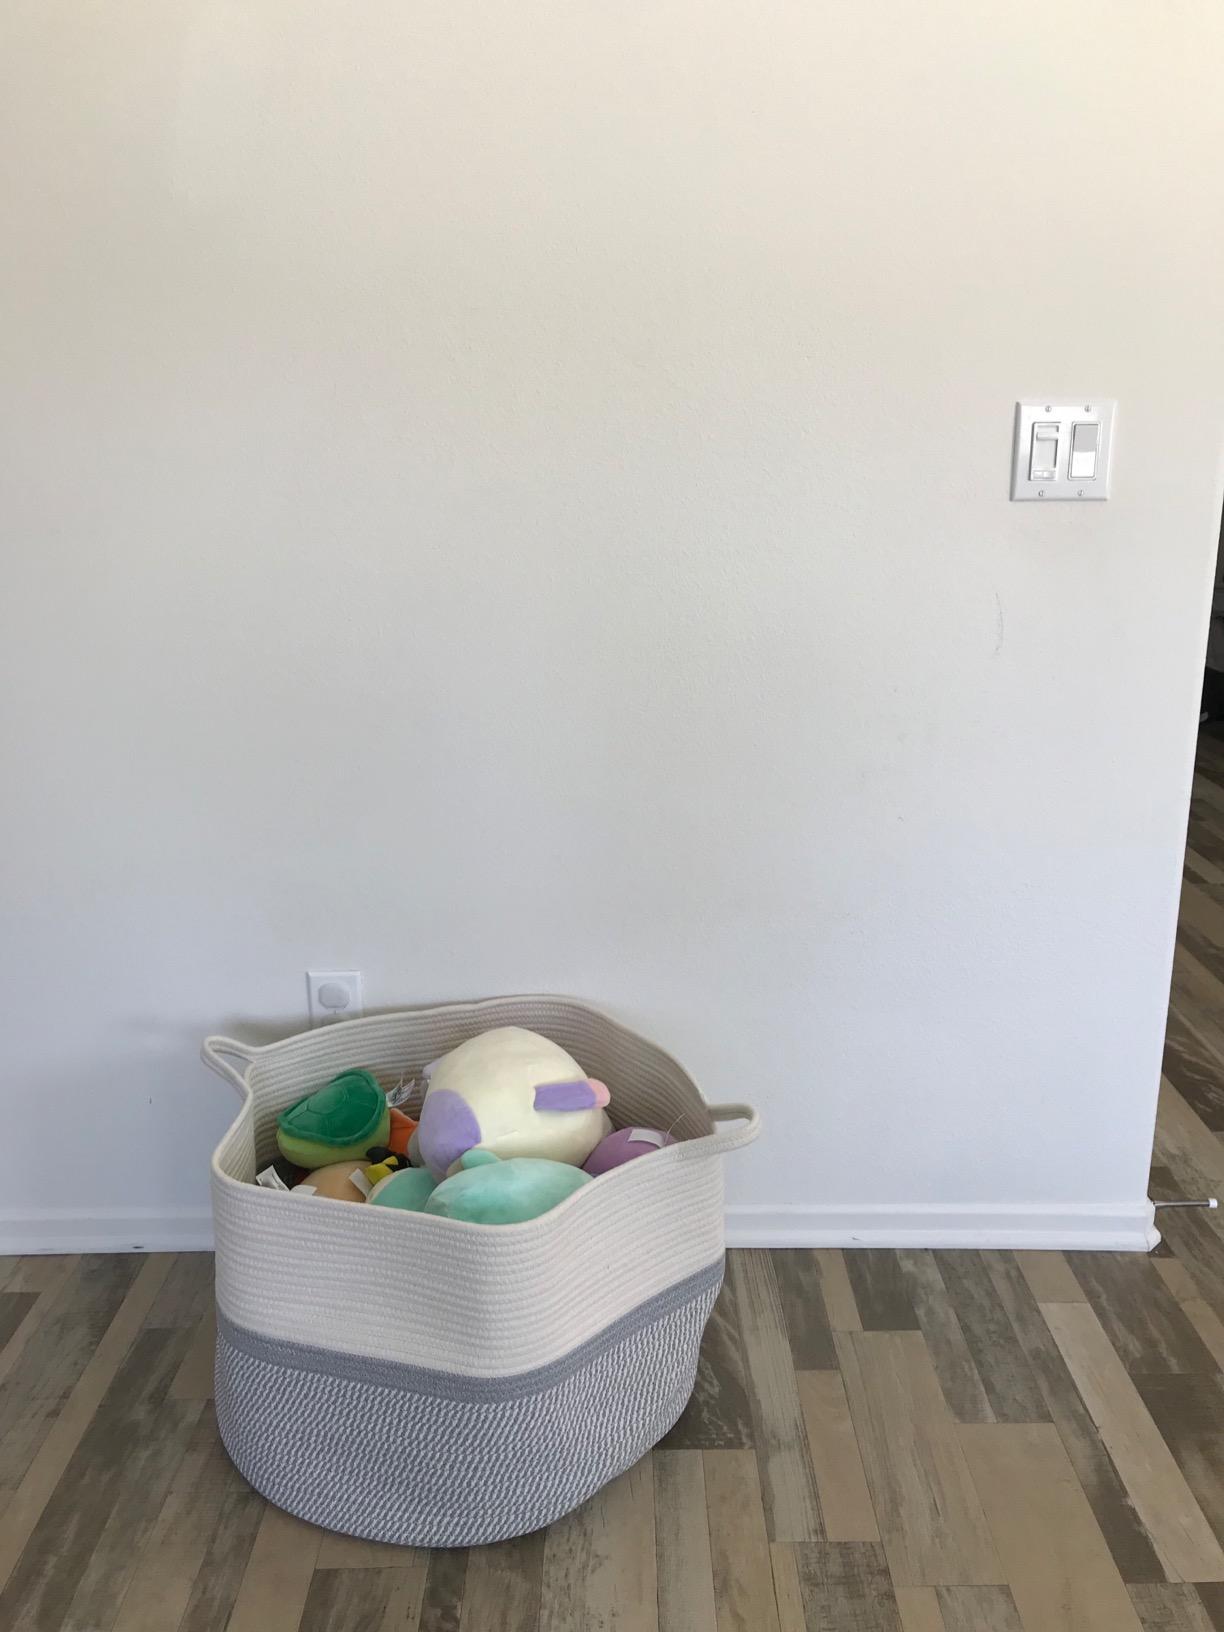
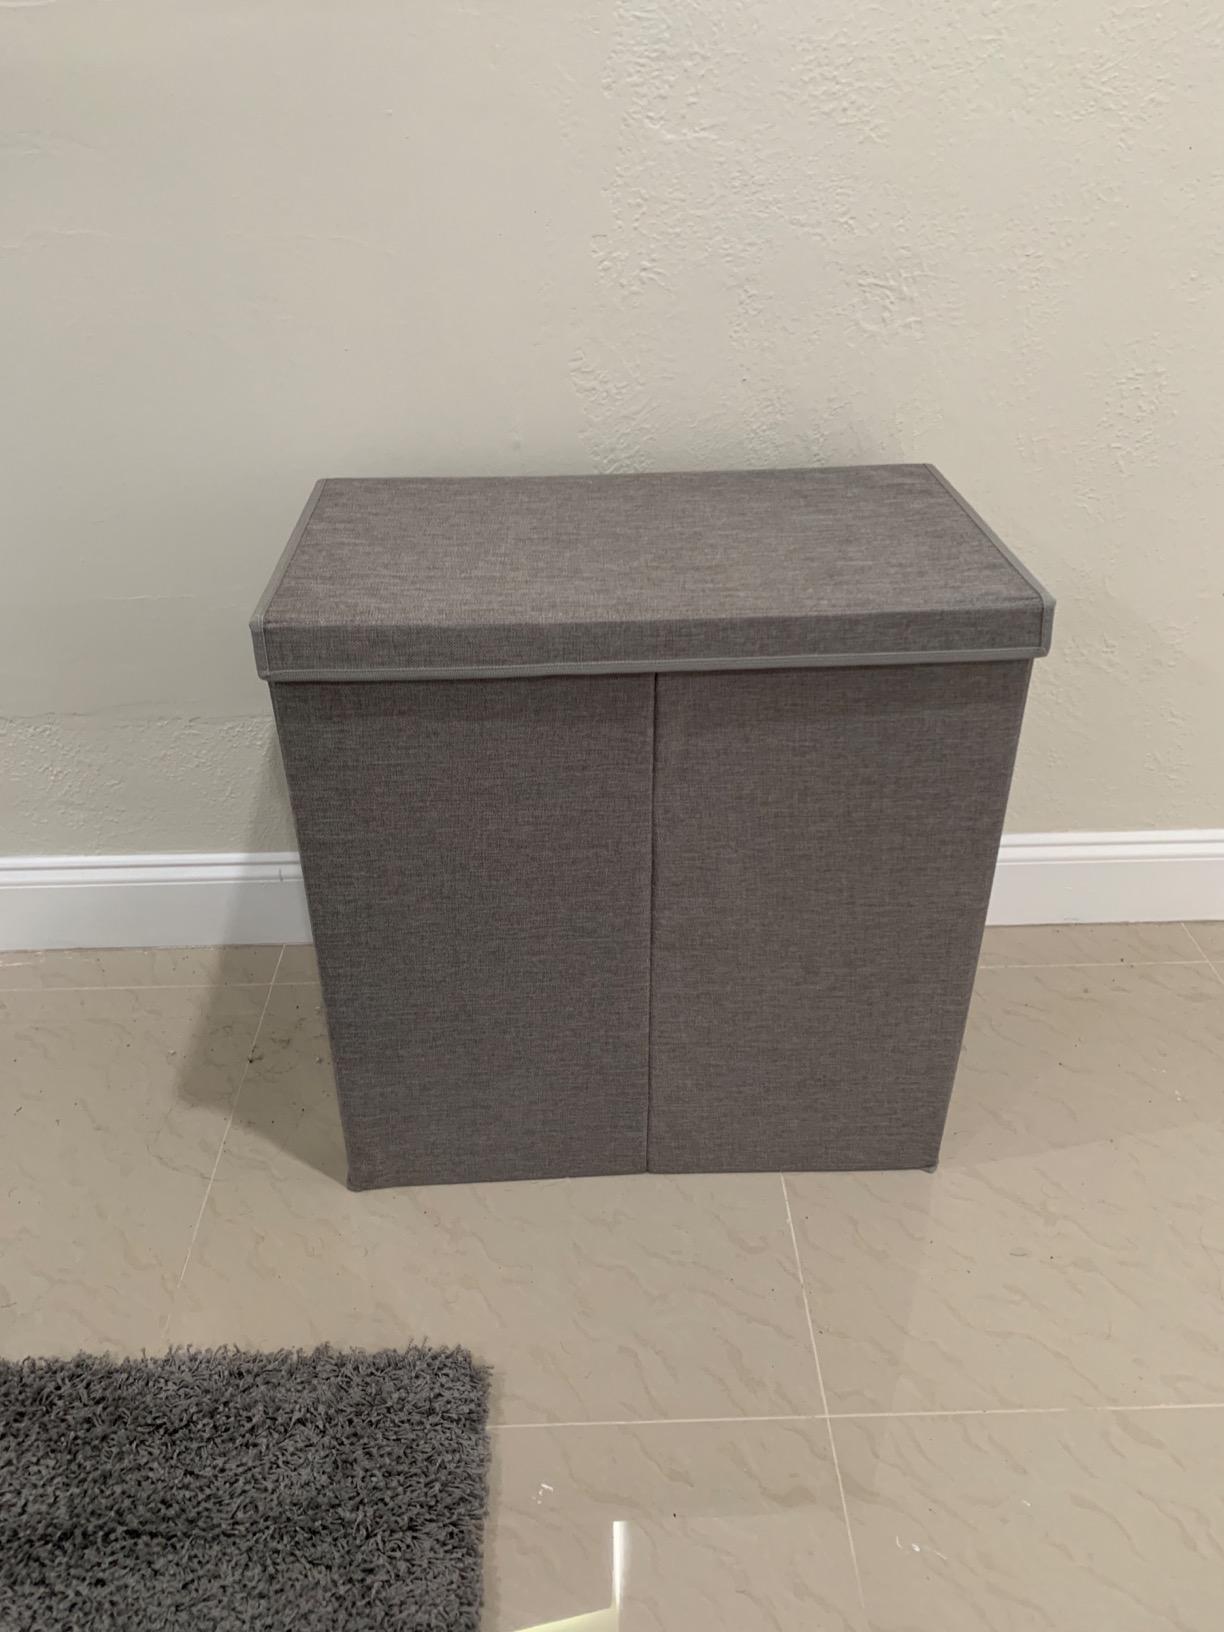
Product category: items_hamper
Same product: no